Reed Smith

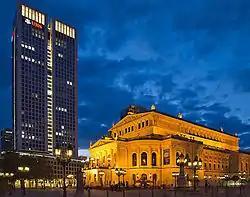

In 2016, Reed Smith entered into a formal alliance with Singapore firm Resource Law. A year later the firm opened a new office in Miami.